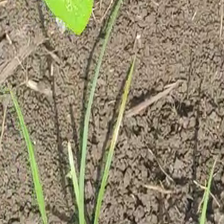
Weed species: Lavhala_(Cyperus_Rotundus)